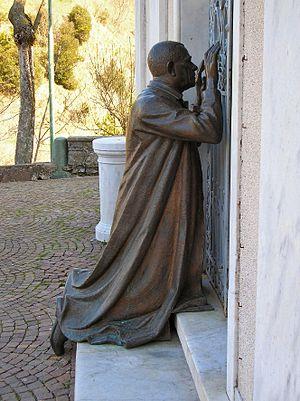
Saint Louis Orione, ou Don Orione était un prêtre catholique italien, connu pour avoir eu un grand rayonnement à son époque, de par les nombreuses œuvres qu'il lança pour raviver la foi chrétienne de la population et pour soulager les misères. Il fonda notamment la Petite œuvre de la divine providence et les Petites sœurs missionnaires de la Charité, créa des sanctuaires et organisa des missions populaires. Vénéré comme saint par l'Église catholique, il est fêté le 12 mars.